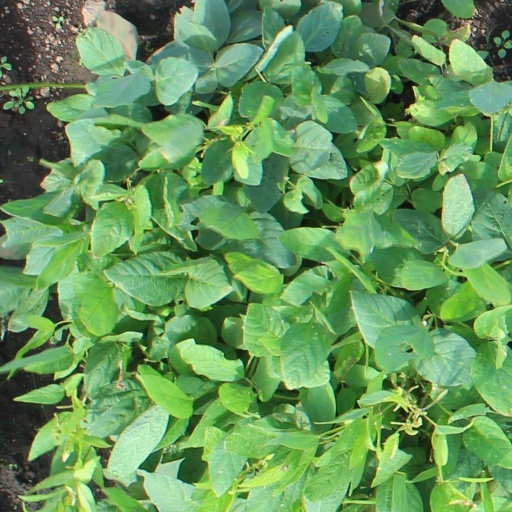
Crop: soybean